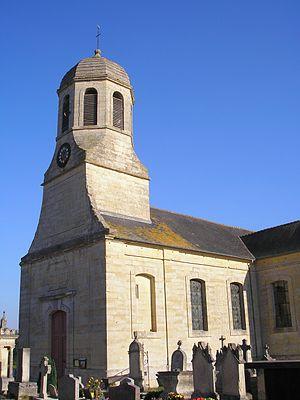
Sainte-Croix-Grand-Tonne (Normandie, France). L'église Sainte-Croix.
Sainte-Croix-Grand-Tonne est une ancienne commune française, située dans le département du Calvados en région Normandie, devenue le 1ᵉʳ janvier 2017 une commune déléguée au sein de la commune nouvelle de Thue et Mue.
Cette liste regroupe une partie des monuments historiques du Calvados.
L'église Sainte-Croix de Sainte-Croix-Grand-Tonne est une église catholique située à Sainte-Croix-Grand-Tonne, en France.